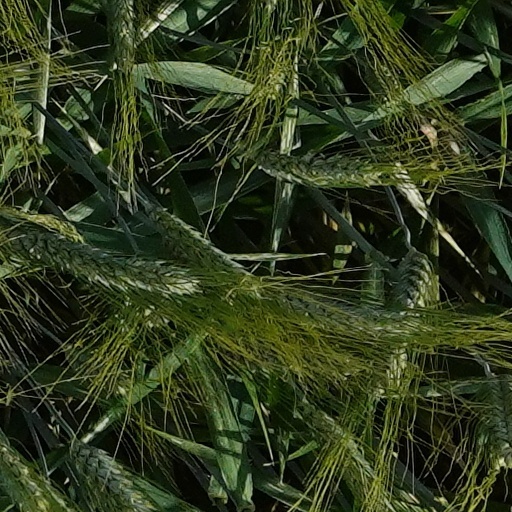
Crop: wheat